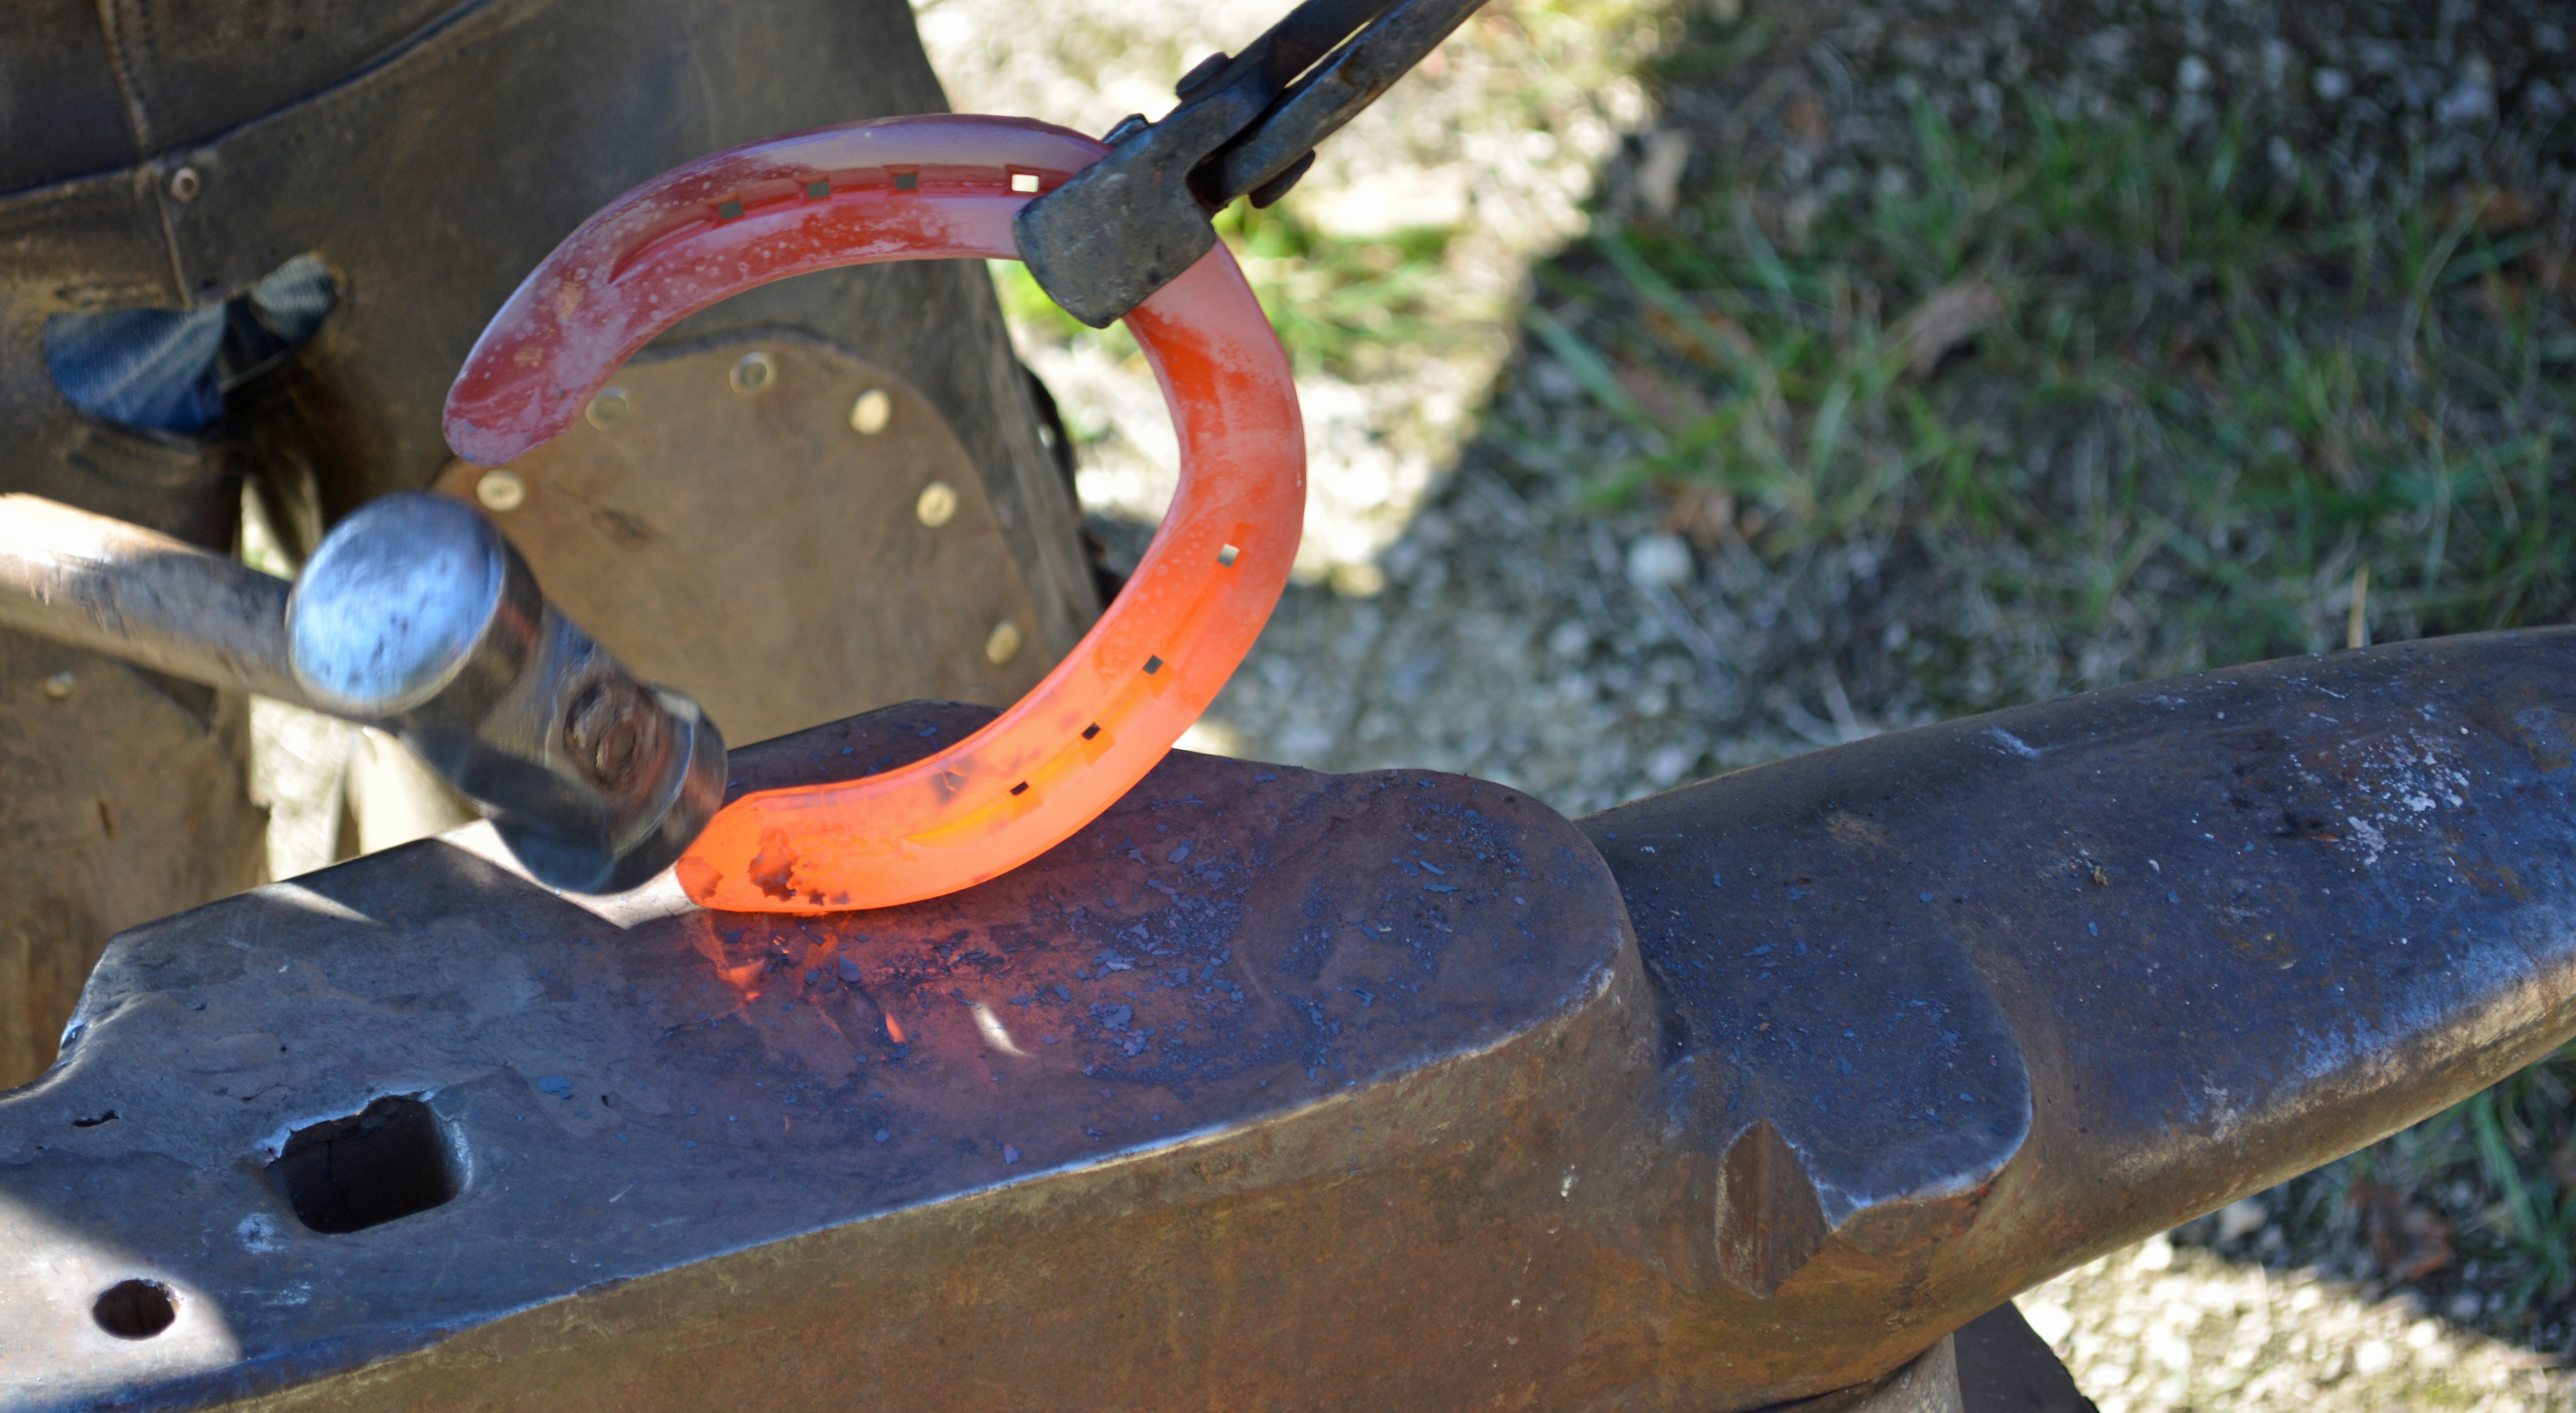
work, wheel, tool, horse, iron, horseshoe, forge, artisan, blacksmith, fitting, anvil, man made object